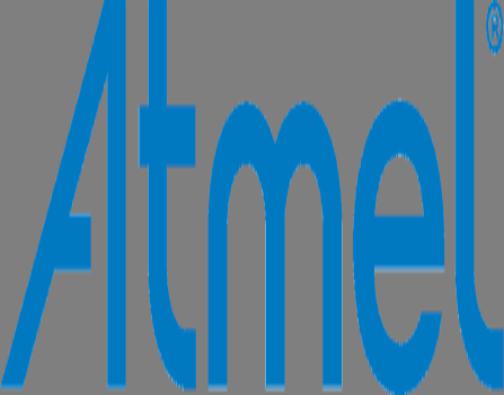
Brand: atamel
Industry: Medical